German Jubilate Harmonium Reeds

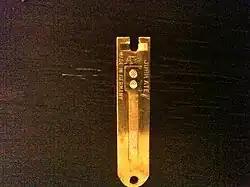
Single German Jubilate Harmonium Reed

German Jubilate Harmonium Reeds are brass reeds used in Indian harmoniums that were manufactured in Germany between 1911 and the early 1960s. The reeds were originally manufactured for American style suction reed organs being manufactured in Germany on machinery that was bought second hand in Chicago in the United States and imported to Germany by Karl Mannborg son of Theodor Mannborg. Mannborg owned the factory in Pegau, Germany supplying organ parts for American style suction reed organs. Germany (and later in England) was the only country in Europe that was manufacturing American style suction reed organs while the rest of the reed organ industry in Europe was making pressure reed Harmoniums.